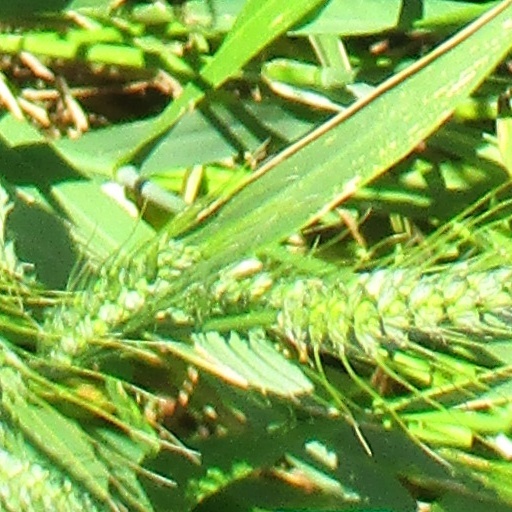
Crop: wheat